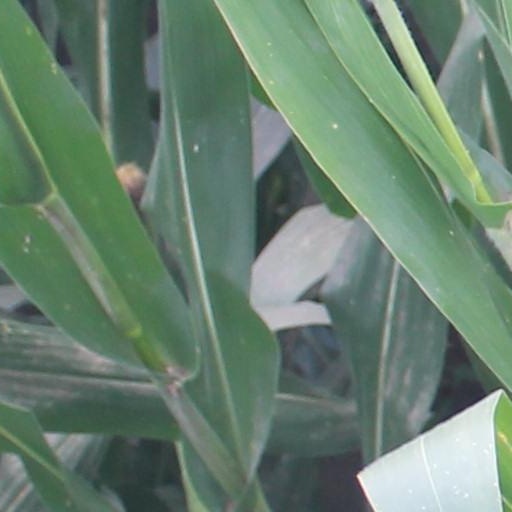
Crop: maize; corn